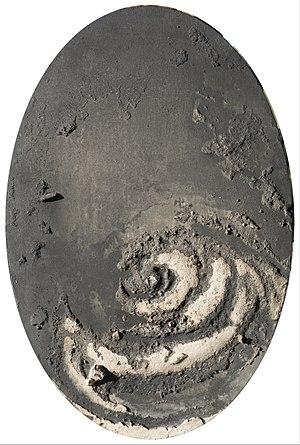
Sophie Cauvin est une artiste peintre belge née le 2 avril 1968 à Braine-l'Alleud.